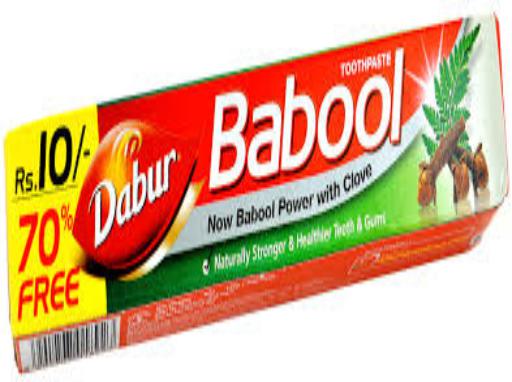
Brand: babool
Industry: Necessities